Machaeroprosopus

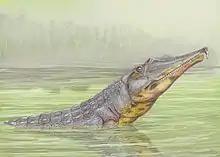
"M. validus" restoration

"M. validus" was first described and named by Maurice G. Mehl in Mehl "et al.", in 1916 on the basis of the holotype UW 3807, a complete skull, and the two paratypes UW 3808 and UW 3809, partial skulls, from Norian-aged Upper Petrified Forest Member of the Chinle Formation, Coconino County of Arizona. The skulls have been lost since the 1950s, and a line drawing in the original 1916 description is the only visual record of the specimen. "M. validus", once thought to be the type species of "Machaeroprosopus", was suggested by some authors to represent the same species as "Pseudopalatus pristinus". If this is the case, the name "Machaeroprosopus" would have precedence over "Pseudopalatus" because "Pseudopalatus" was named in 1928, twelve years after "Machaeroprosopus" was named. Long and Murry (1995) erected a new genus for "Belodon buceros", not knowing that it was in fact the type species of "Machaeroprosopus" (and not "M. validus"), creating "Arribasuchus buceros". They also suggested that "M. validus" might be a junior synonym of "A. buceros".